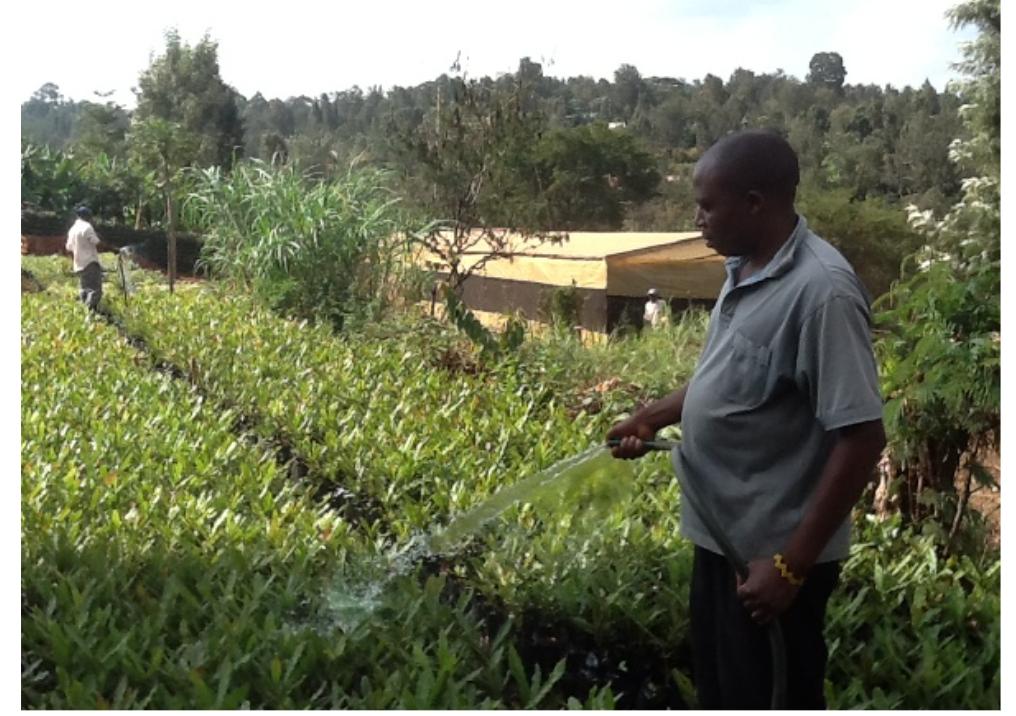
Mwanaume mkulima wa maeneo ya vijijini, akiendelea kumwagilia mimea yake maji kwa kutumia mfumo wa kienyeji wa mkono bila kutumia mabomba maalumu na ya kisasa, ambayo hulazwa kwenye ardhi.